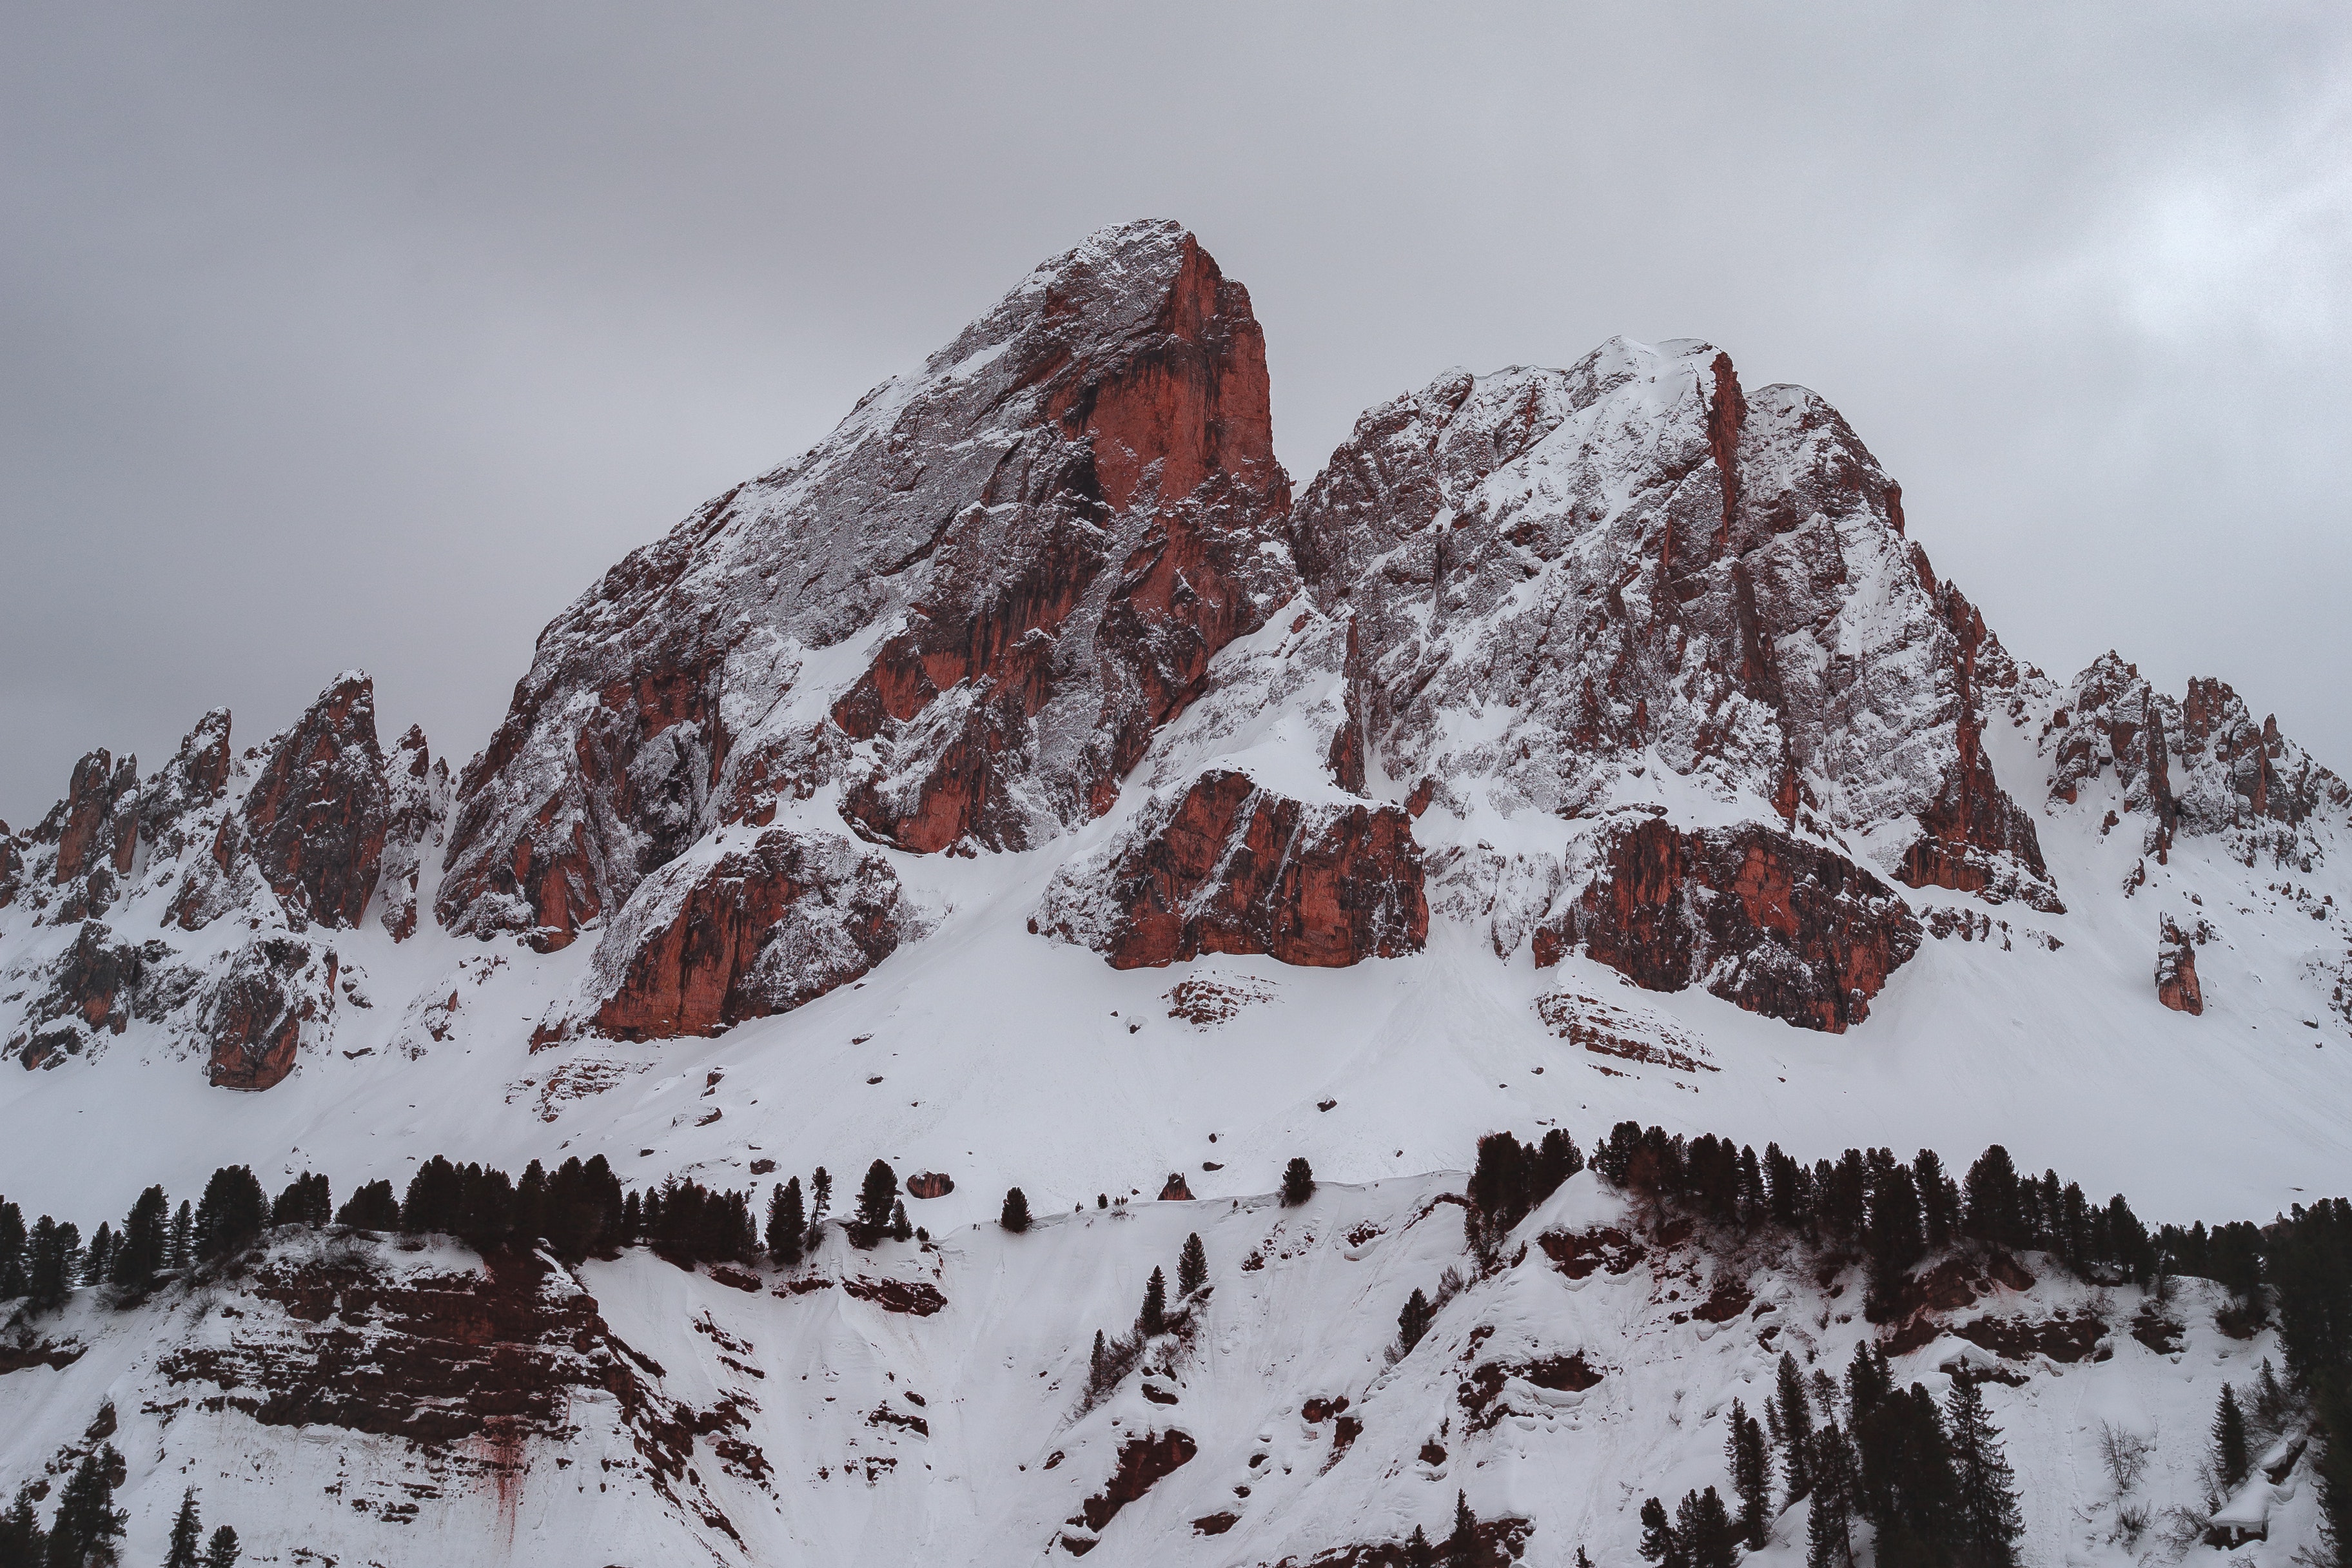
mountainous landforms, mountain, snow, mountain range, glacial landform, ridge, massif, nunatak, summit, winter, geological phenomenon, rock, alps, hill station, ar te, sky, fell, tree, hill, geology, ice cap, mount scenery, landscape, plant, slope, terrain, cirque